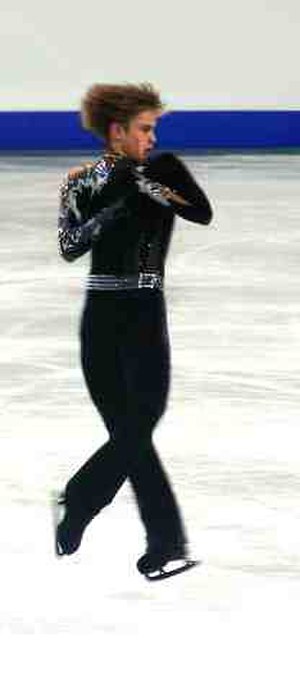
Kunstskøjteløb / Elementer i kunstskøjteløb / Spring
Andrei Lutai (RUS) roterer i sit spring i sit lange program ved EM 2007
Kunstskøjteløb er en sportsgren beslægtet med dans. Kunstskøjteløb deles op i disciplinerne figurløb, friløb og isdans. Friløb og isdans kan foregå med en skøjtepartner.